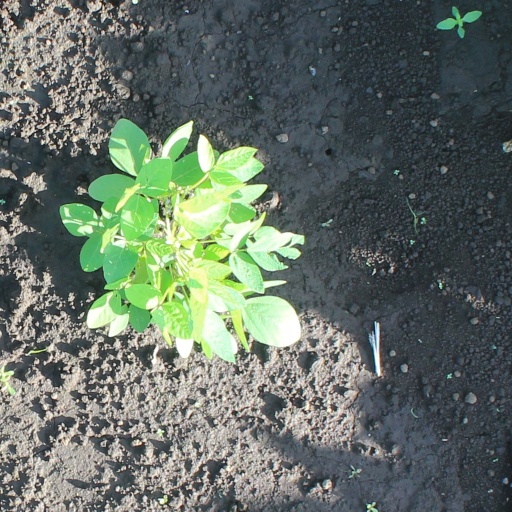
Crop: soybean